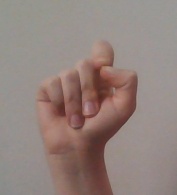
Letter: fa